Andamanese

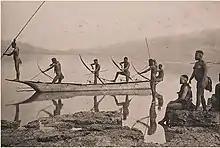
Members of an unspecified Andamanese tribe at fishing in .

Until the late 18th century, the Andamanese culture, language, and genetics were preserved from outside influences by their fierce reaction to visitors, which included killing any shipwrecked foreigners, and by the remoteness of the islands. The various tribes and their mutually unintelligible languages thus are believed to have evolved on their own over millennia.